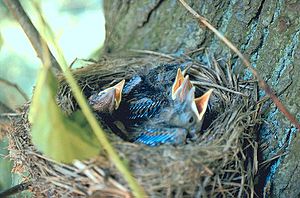
Fuglesang / Funktion / Kald
Solsorteunger laver tiggelyde i reden.
Fuglesang er i daglig tale fuglestemmer. Ornitologisk set deles fuglestemmer i sang og kald, hvor sangen er de lyde, der anvendes ved forsvaret af et territorium eller for at tiltrække en mage, mens de ofte simplere kald fx anvendes som kontaktlyd mellem individer i flokke. Fuglesang udføres oftest af hannen i yngletiden og er specifik for den enkelte fugleart. Visse fugle er i stand til at efterligne andre fuglestemmer. Eksempler på dette er stæren og papegøjen, der endda kan efterligne mennesker.